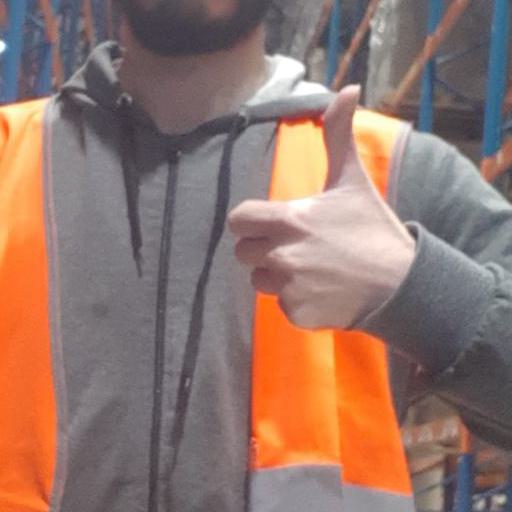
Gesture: like